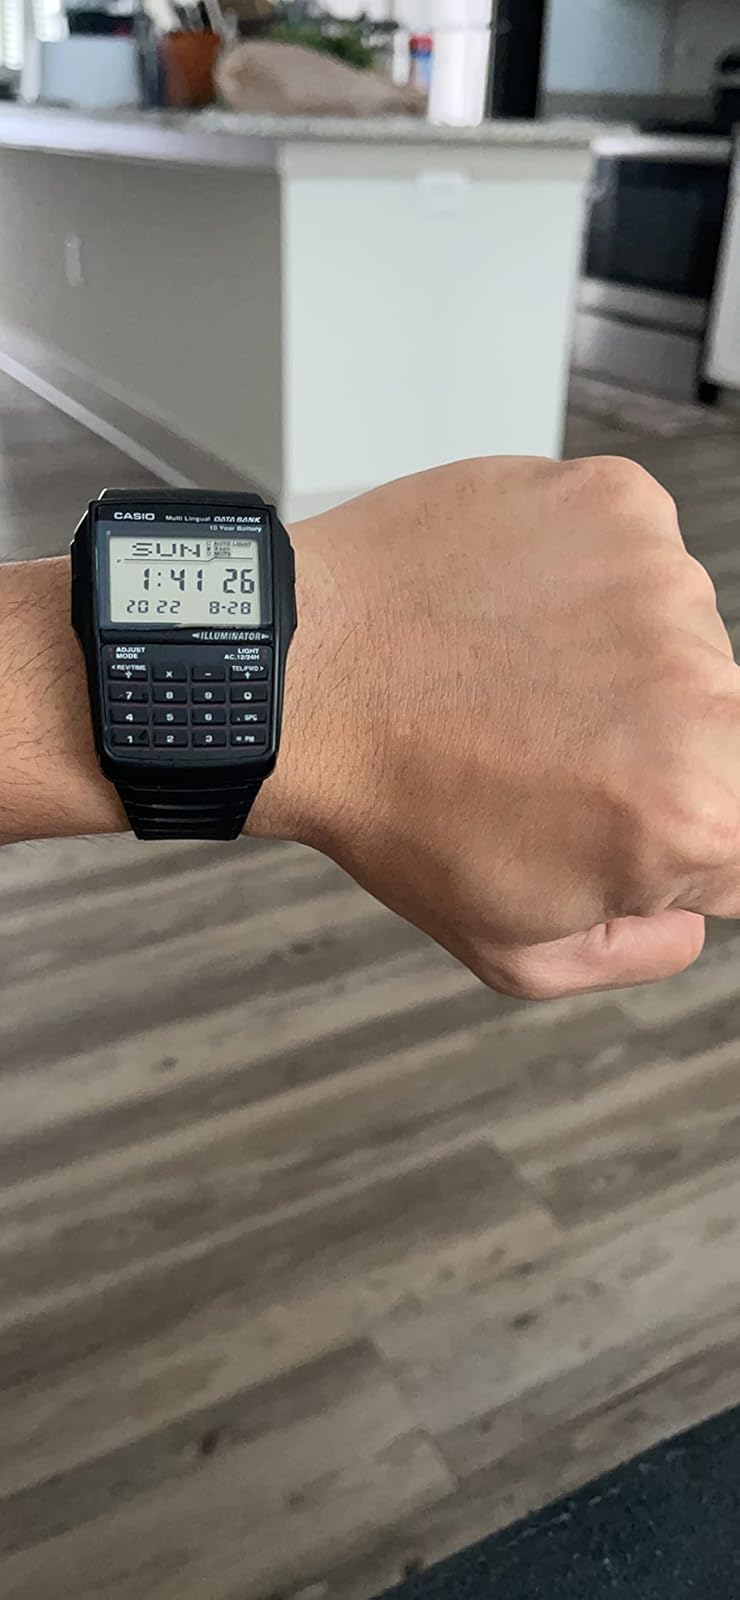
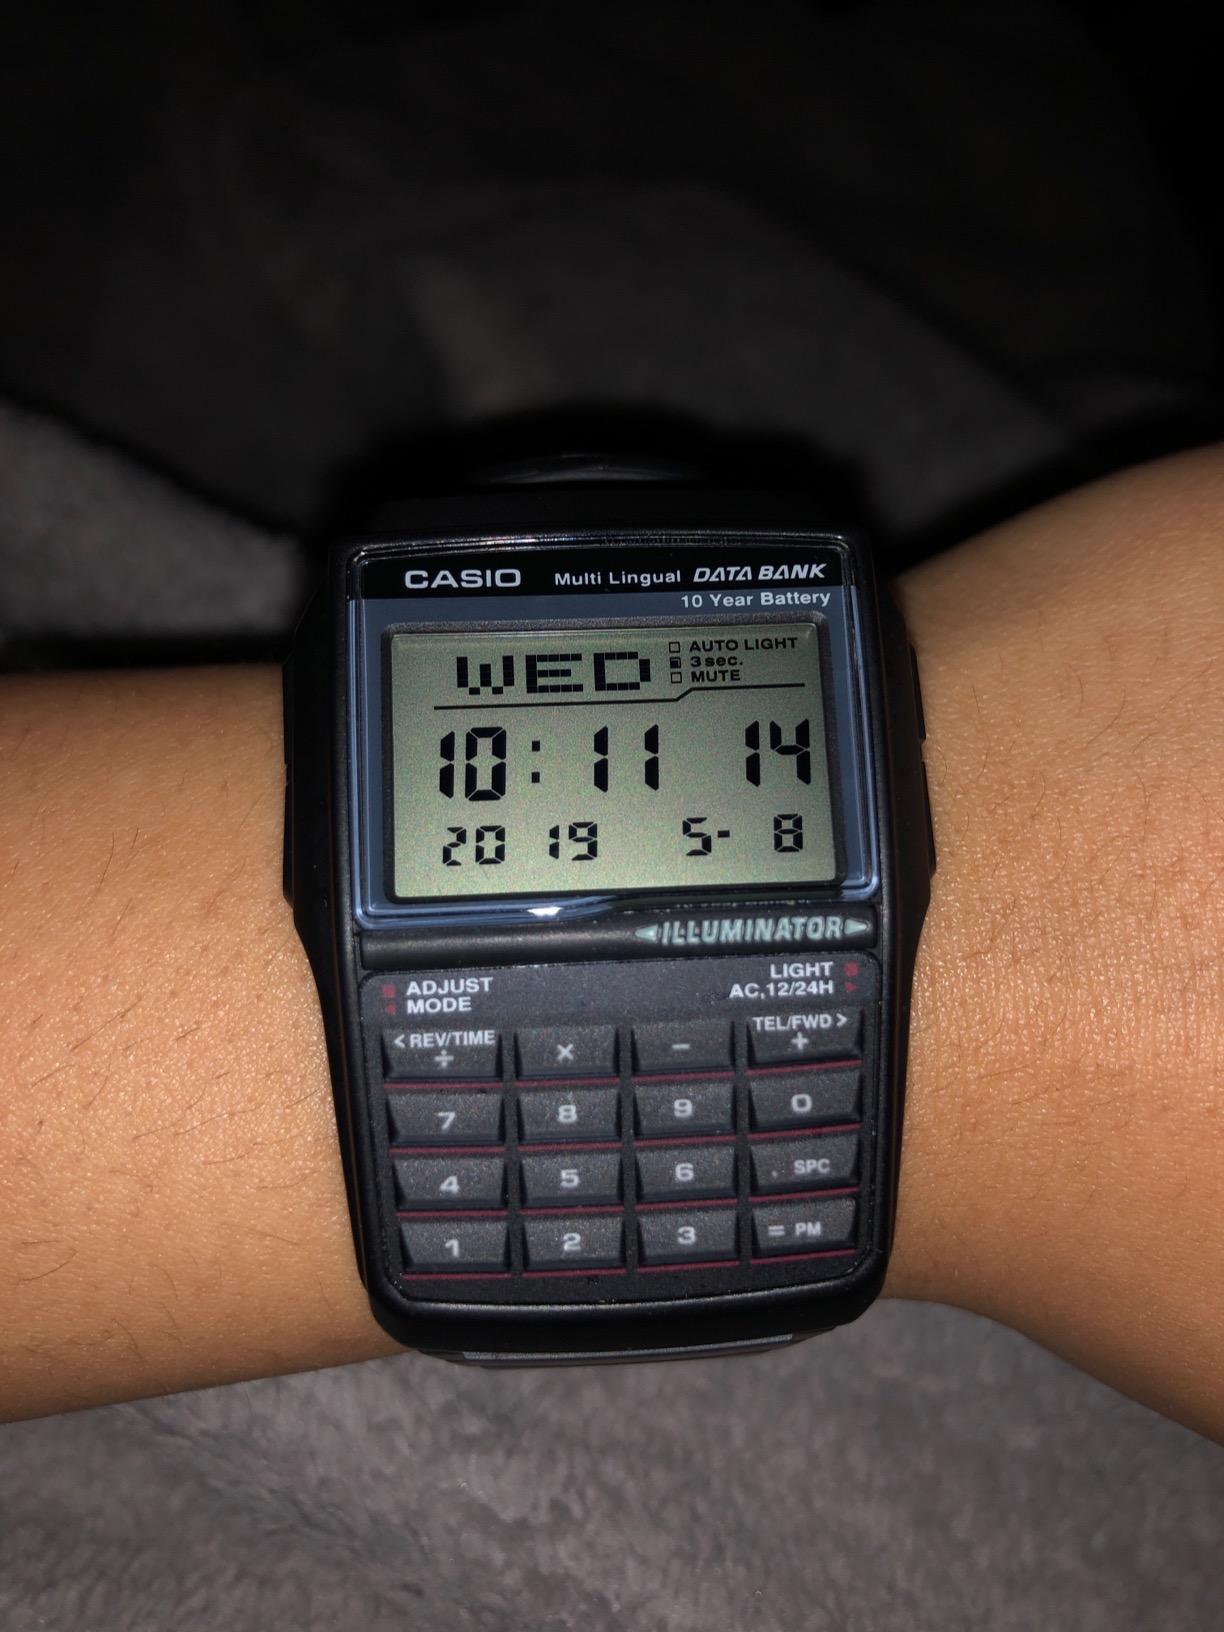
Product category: accessories_watch
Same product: yes